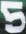
Number: 5